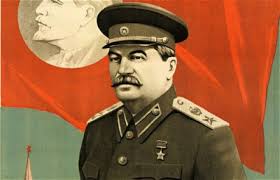
Label: Air Defense